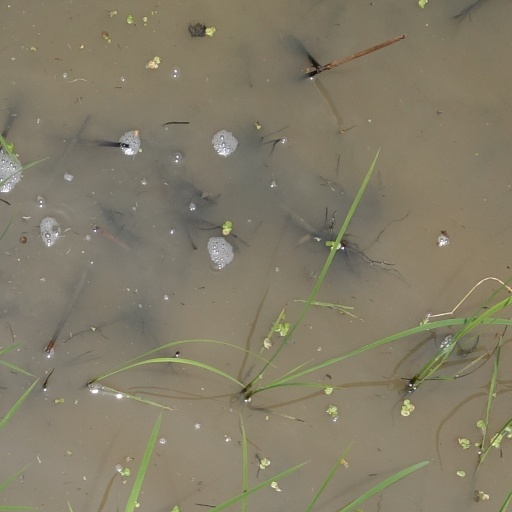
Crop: rice